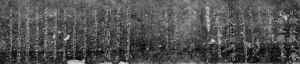
La stèle nestorienne de Xi'an en Chine est une stèle datant de l'époque Tang, érigée le 7 janvier 781, qui décrit les cent cinquante premières années de l'histoire du christianisme en Chine.